Bruny Island

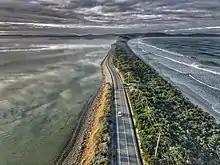
Aerial perspective of the isthmus of Bruny Island, looking north

Outside its settlements, the island is covered with grazing fields and large tracts of dry eucalyptus forest. Inland forests have been logged, but other large sections—mostly along the southeastern coast—are preserved as the South Bruny National Park. While the seaward side of the island features two long beaches—Adventure Bay and Cloudy Bay—it is for the most part extremely rugged, with cliffs of dolerite over in altitude. Bruny's channel side is more sheltered and a favourite fishing and recreational boating area for local and interstate visitors. Adventure Bay is located on the eastern side of the isthmus, while Isthmus Bay is located on the western side.